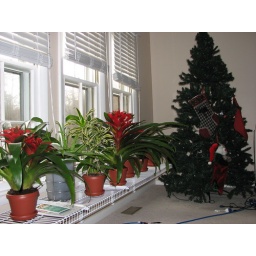
our flower shelf in living room we put in